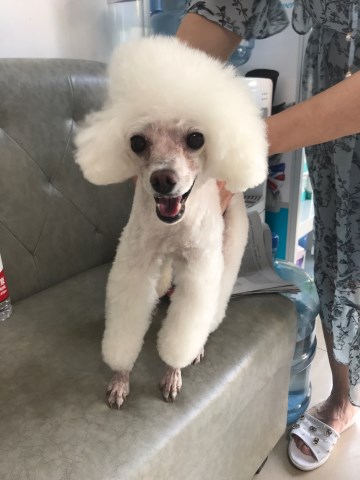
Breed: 2925-n000114-toy_poodle